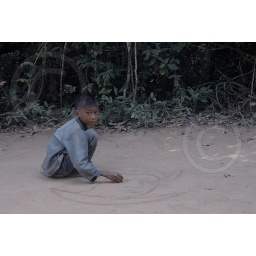
Young boy at Preah Khan drawing the Buddha in the sand